Sons of Soul

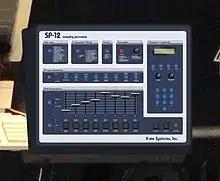
An E-mu SP-12, used by D'wayne Wiggins to create drum loops for tracks

The group began recording "Sons of Soul" in 1993. They initially held sessions at several recording studios in California, including Air L.A. Studios, Paramount Recording Studios, and Westlake Recording Studios in Hollywood, Pajama Studios in Oakland, J.Jam Recording in Oakland Hills, and Paradise Recording Studio in Sacramento, where Raphael Wiggins resided at the time. Wiggins, his brother guitarist D'wayne Wiggins, and drummer Timothy Christian Riley each played several instruments for the album. Raphael and D'wayne came up with ideas for songs by playing guitar and a drum machine, and working them into compositions with Riley and Carl Wheeler, an unofficial member and in-studio keyboardist for the group. They also created drum loops at their homes, with Raphael using an Akai MPC60 and D'wayne using an E-mu SP-12, and the group improvised their respective instrumental parts for songs at the studio to a certain loop.